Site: brandenburg
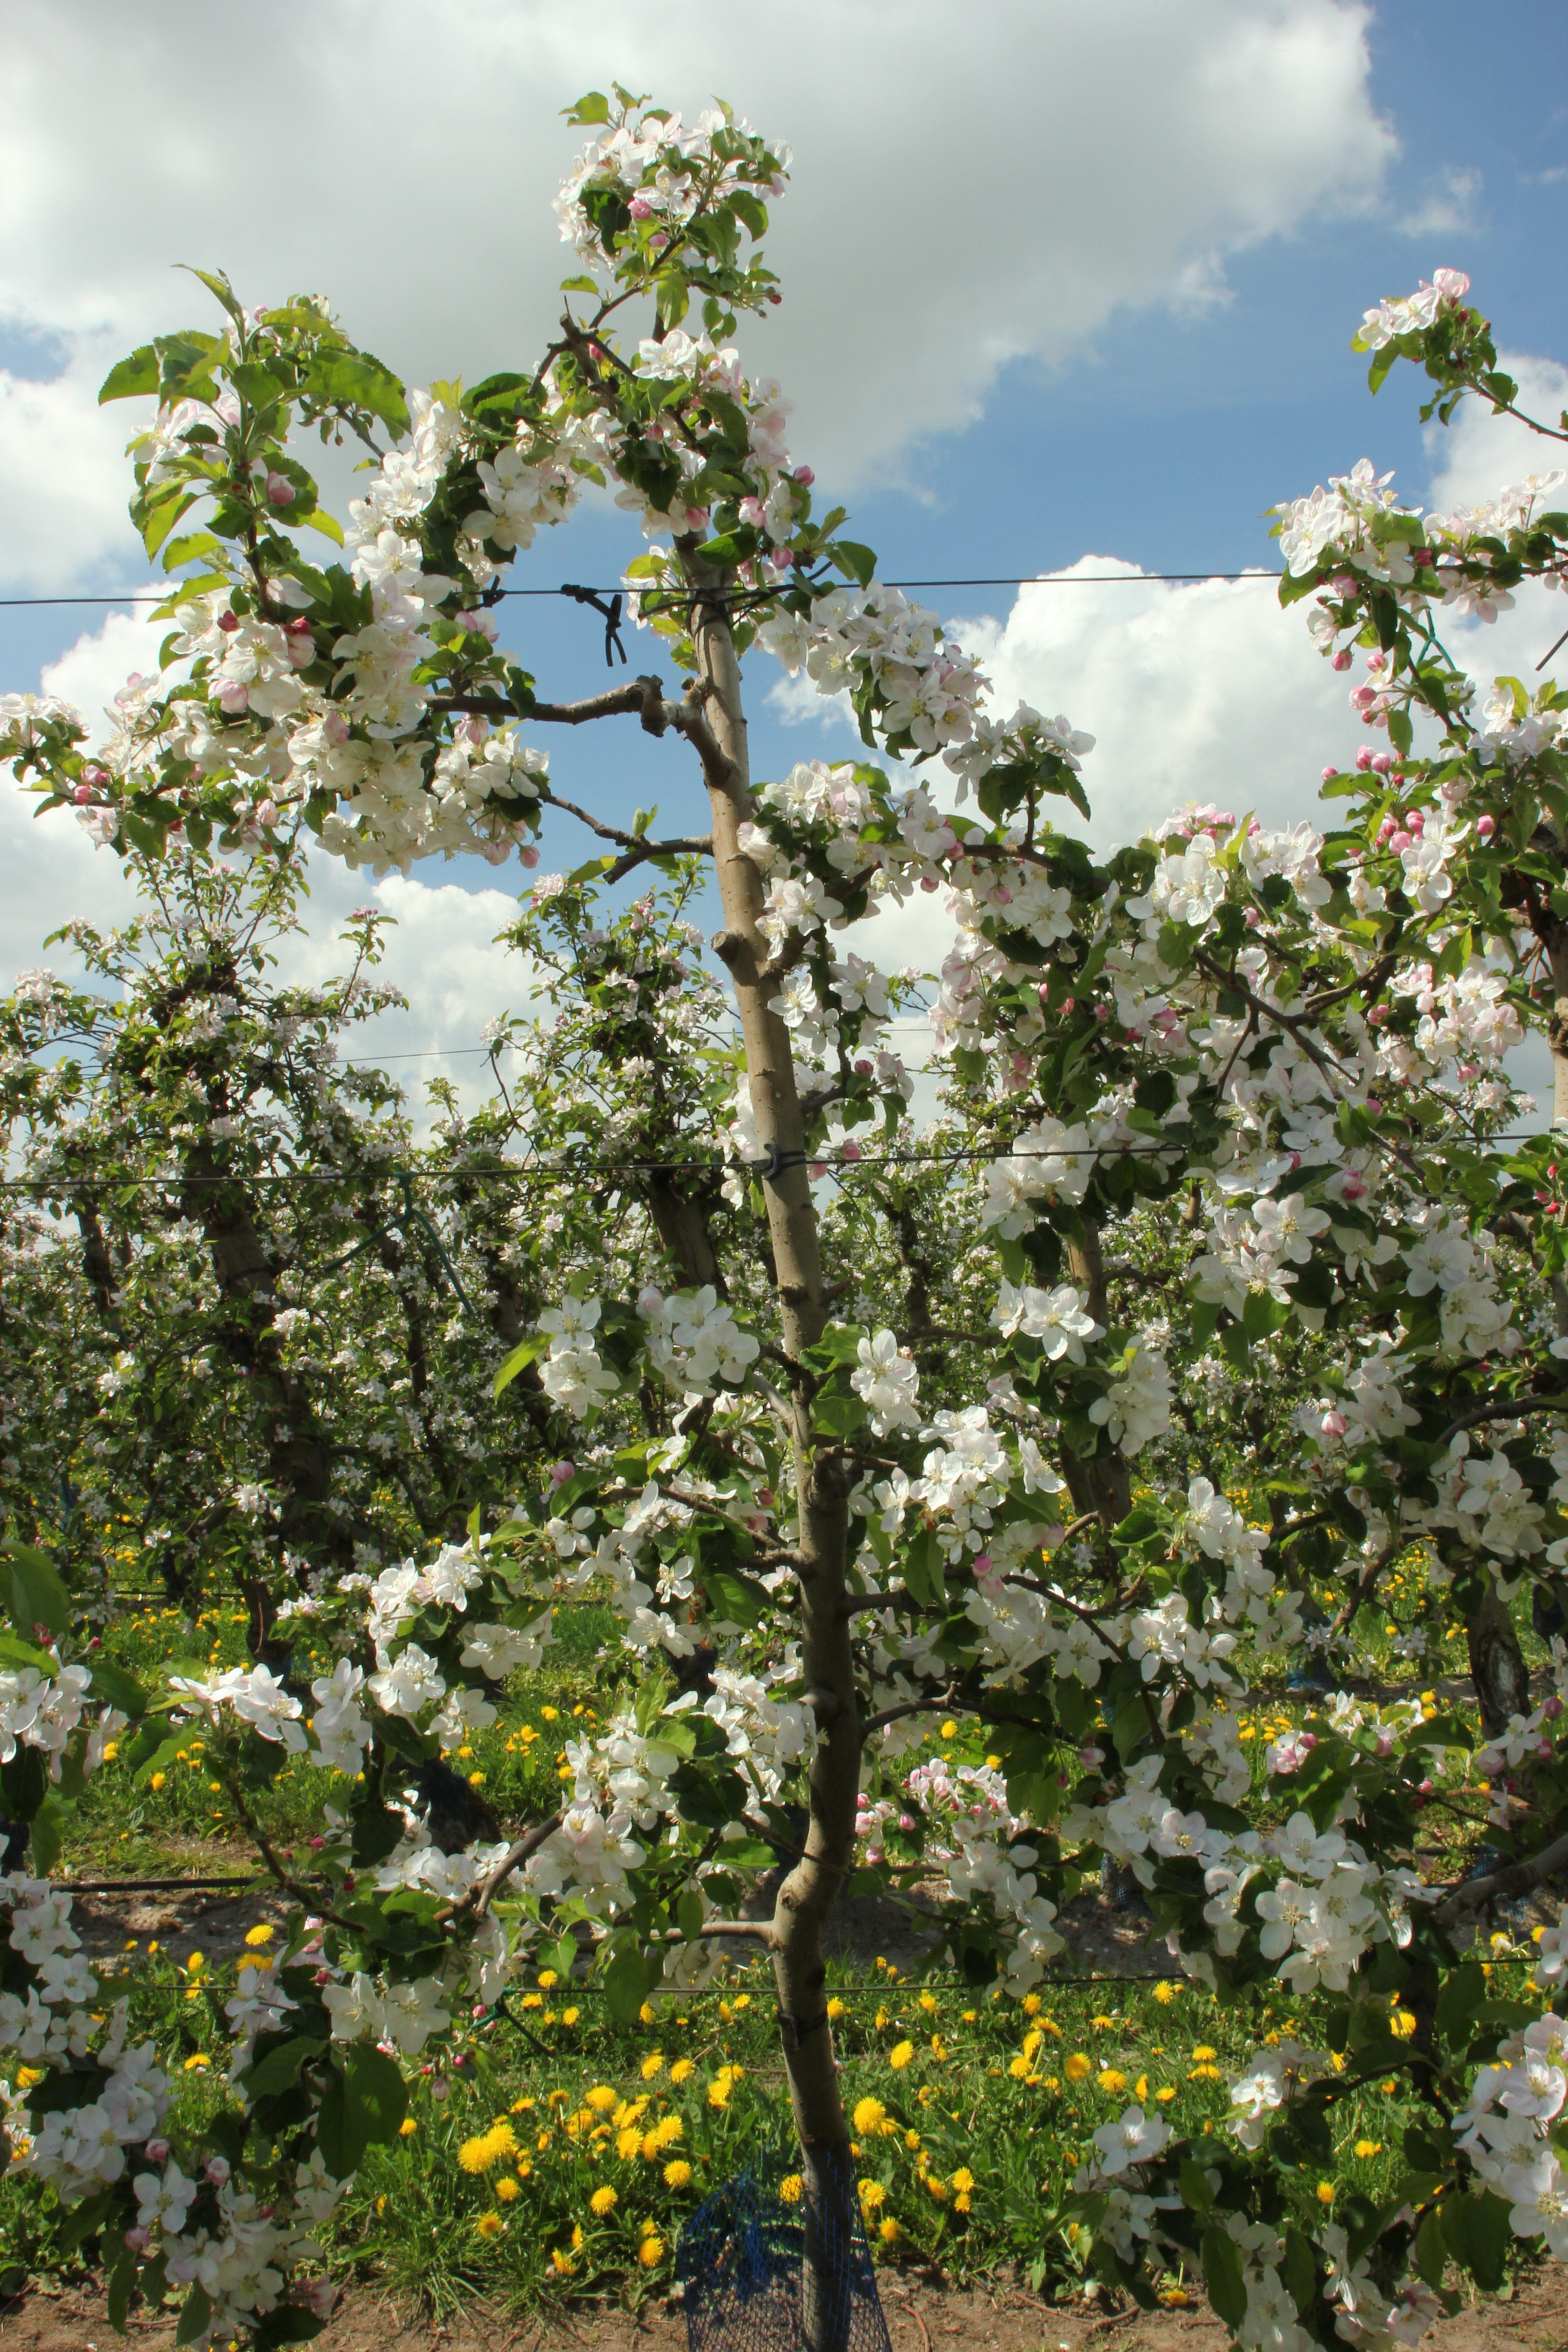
Growth stage (BBCH 65): Flowering